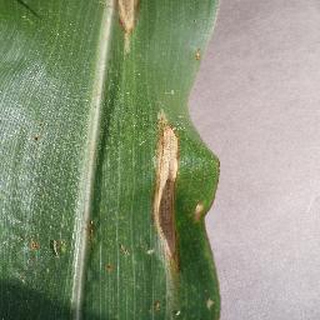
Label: corn_northern_leaf_blight